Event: Nepal Earthquake
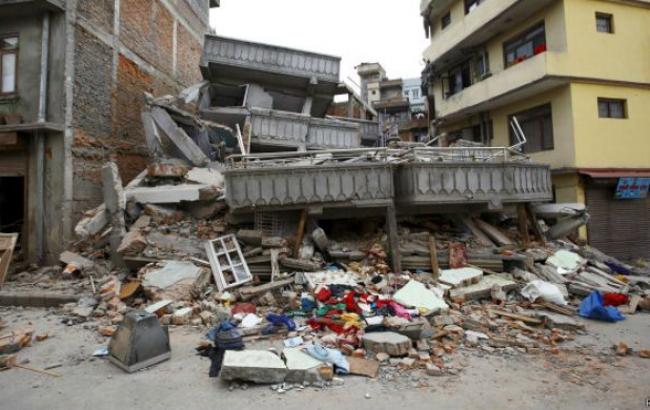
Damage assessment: damage